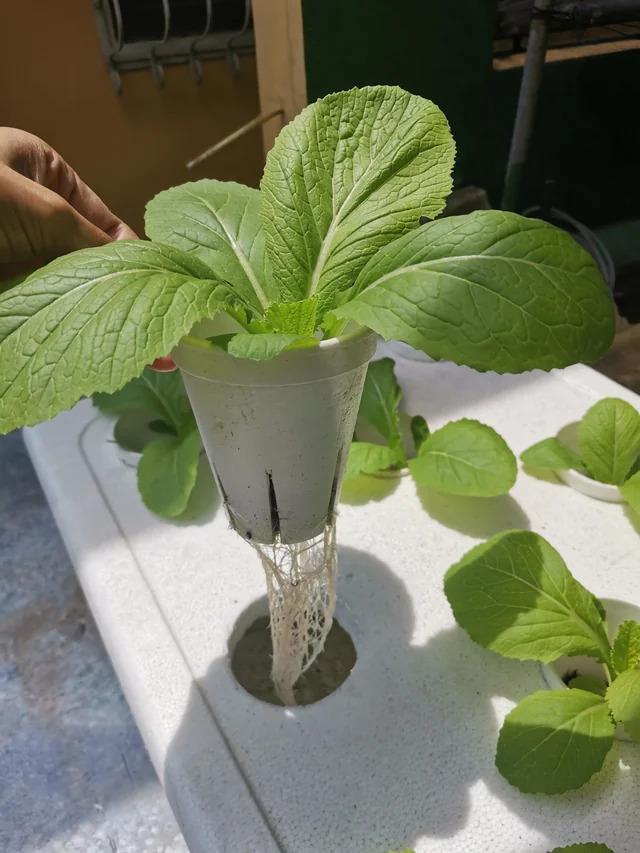
Sehemu ya banda lililo na mimea inayotumia maji bila udongo iliyopandwa katika kibomba kikubwa chenye rangi nyeupe kilicho na matundu, na huku akionekana mtu kunyanyua sehemu ya juu iliyo na mimea na huku mzizi wa mimea hiyo ukionekana katika sehemu ya chini.